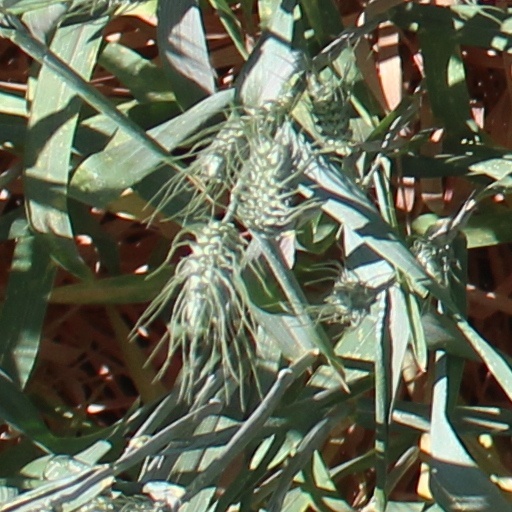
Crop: wheat